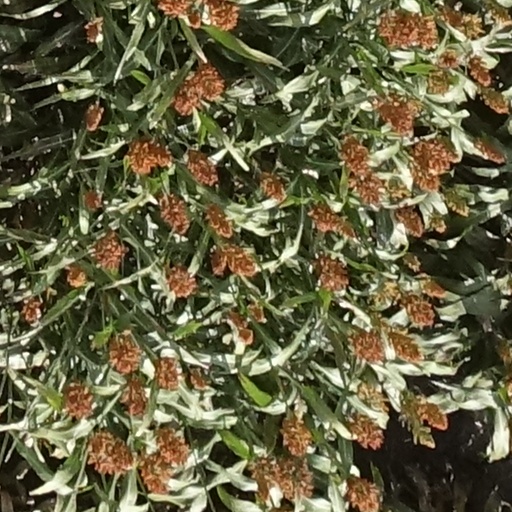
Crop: sorghum